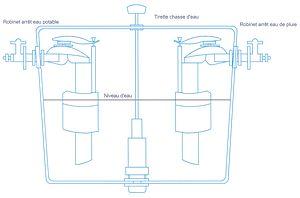
Chasse d'eau circuit eau potable et eau de pluie
Une installation de récupération d'eau de pluie consiste en un système de collecte et de stockage de l'eau pluviale dans la perspective d'une utilisation ultérieure. La mise en place d'une installation spécifique, qui peut varier dans sa complexité suivant l'utilisation finale, est nécessaire à la satisfaction de cet objectif.
L'eau pluviale est le nom que l'on donne à l'eau de pluie après qu'elle a touché le sol, une surface construite ou naturelle susceptible de l'intercepter ou de la récupérer. Selon l'association française de normalisation il s'agit d'une « eau provenant des précipitations atmosphériques et qui ne s'est pas encore chargée de substances solubles provenant de la terre. »
Une chasse d'eau est un dispositif de rinçage des toilettes. Son rôle est d'évacuer les excréments de la cuvette des sanitaires. Le fonctionnement d'un tel mécanisme repose sur la libération brutale d'une quantité d'eau préalablement stockée dans un réservoir grâce à la gravité. Ce flux d'eau crée un courant suffisant pour entraîner avec lui les matières fécales et le papier hygiénique.